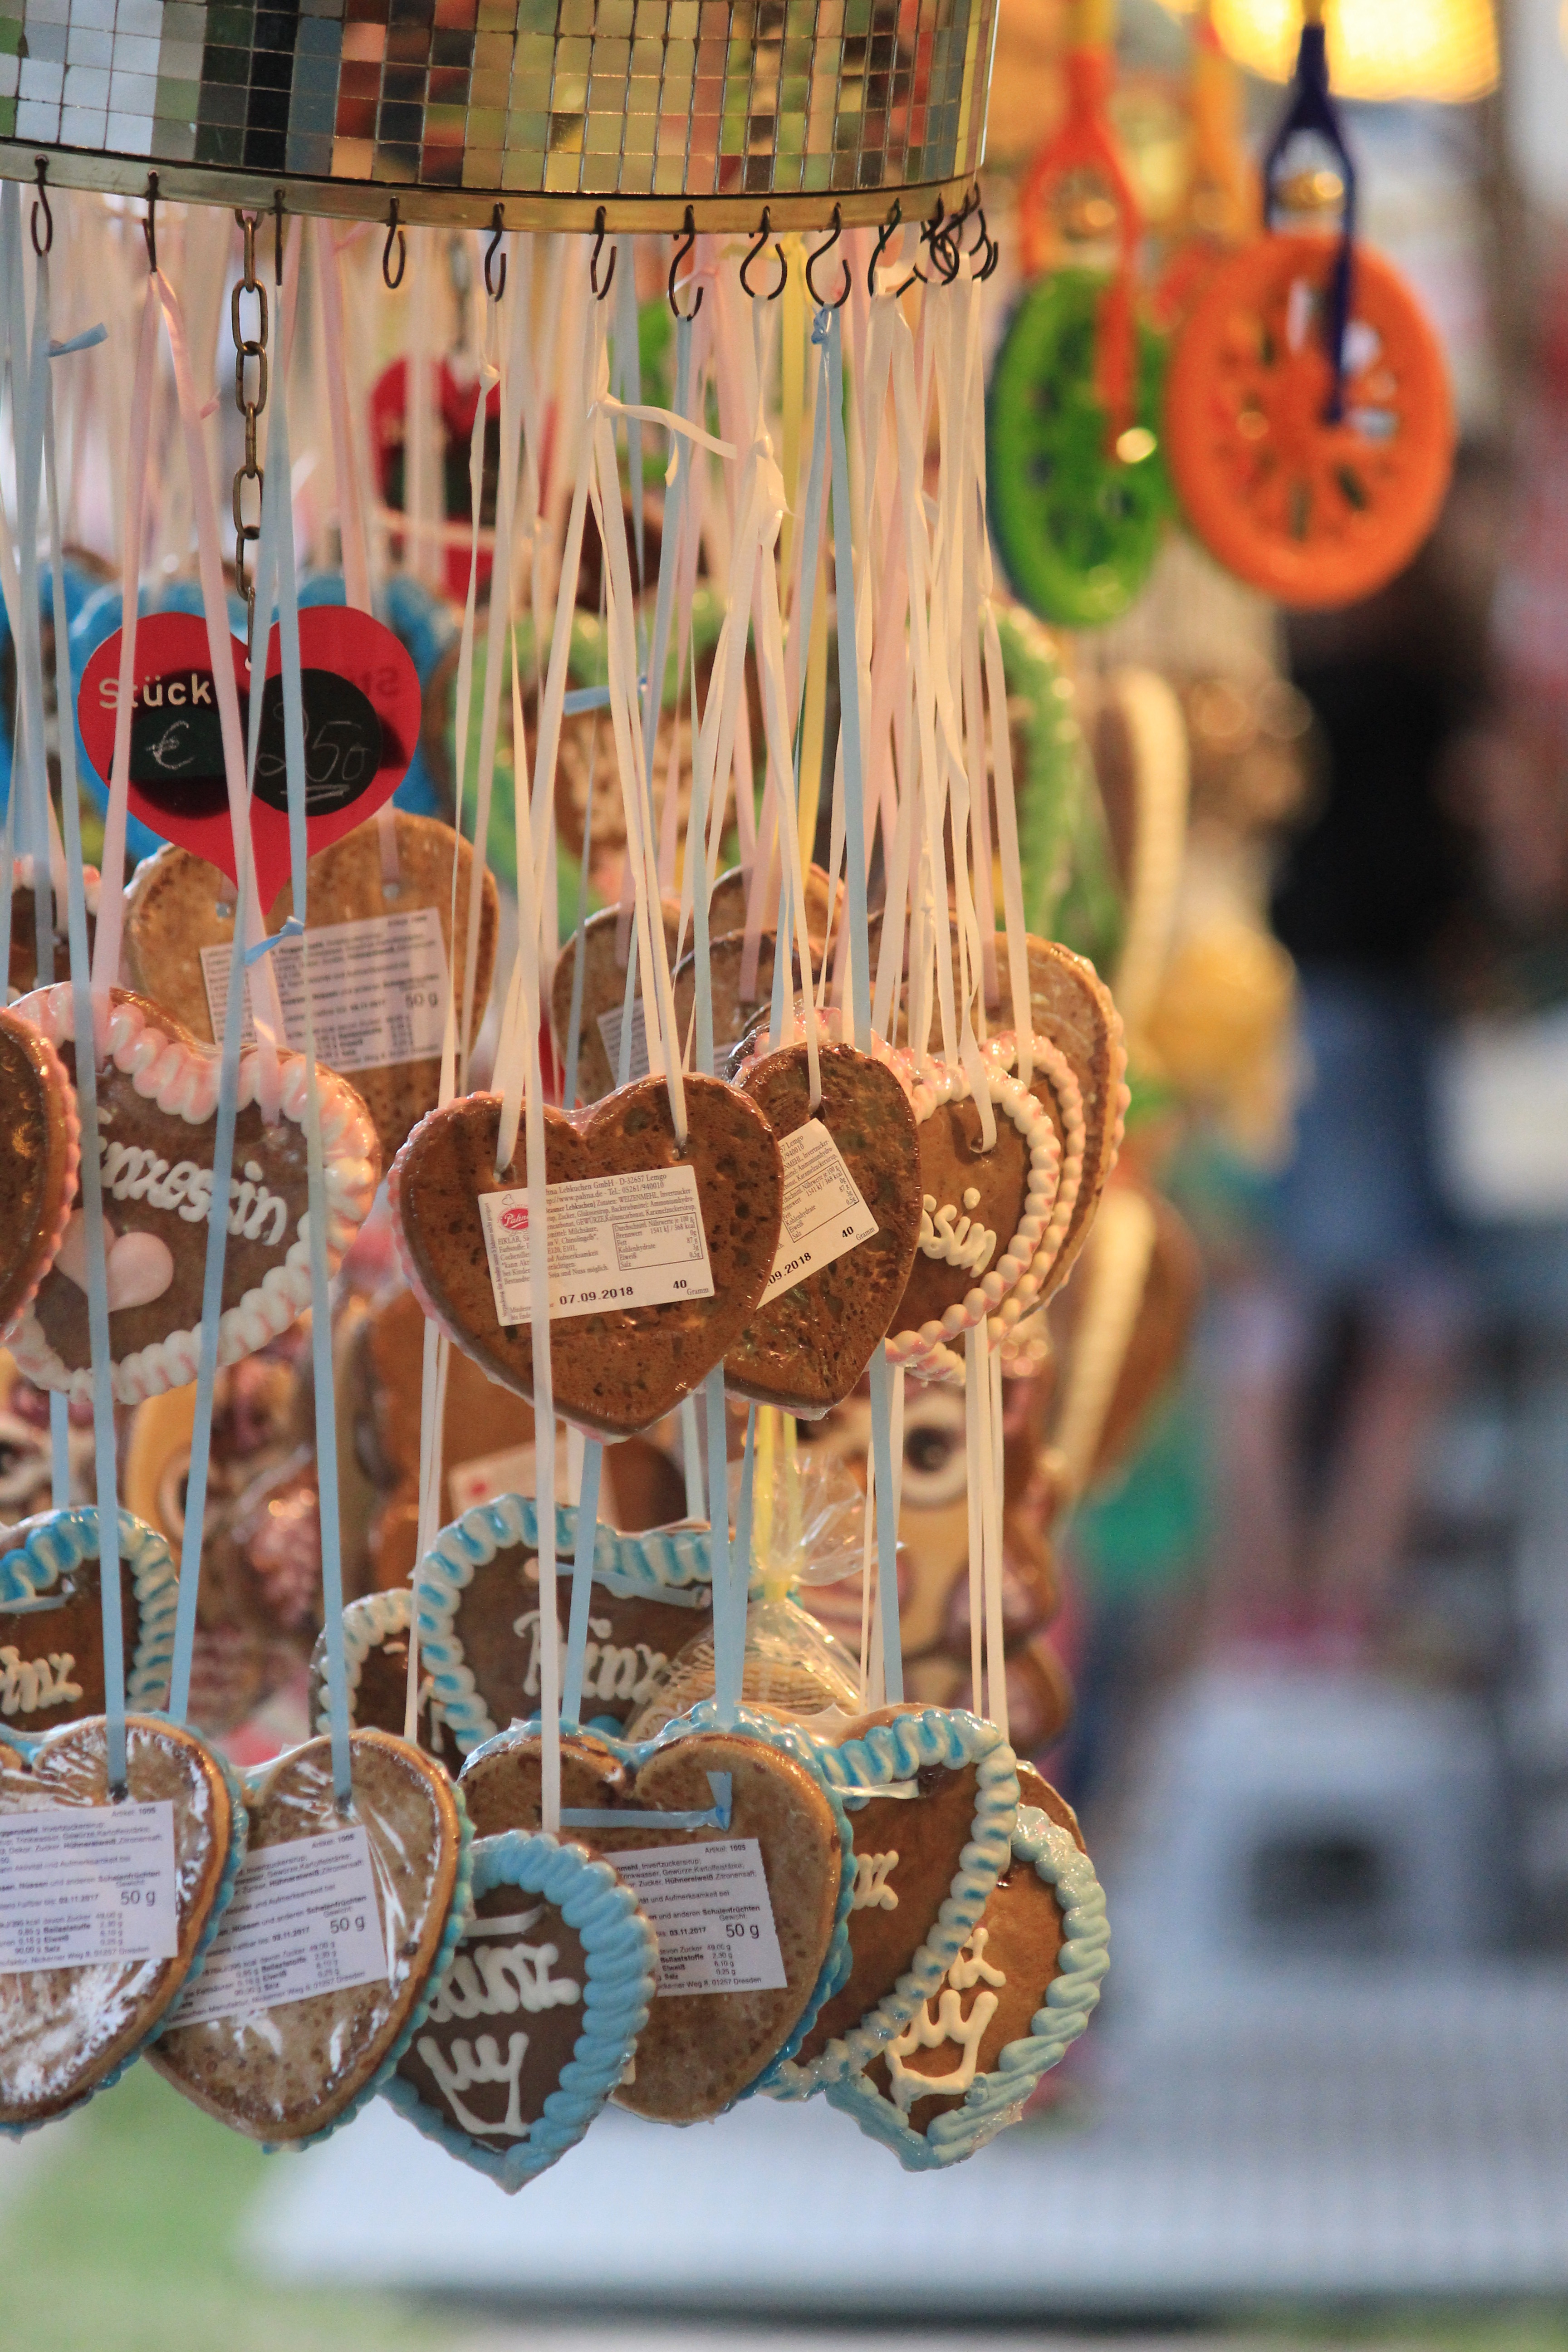
sweet, heart, art, germany, bavaria, fair, munich, oktoberfest, folk festival, traditionally, for you, bavarian, gingerbread heart